Cultrun

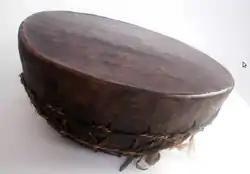
Cultrun. Museo Azzarini collection.

The cultrun (from , and ) is a percussion instrument used by the Mapuche in Chile and Argentina.